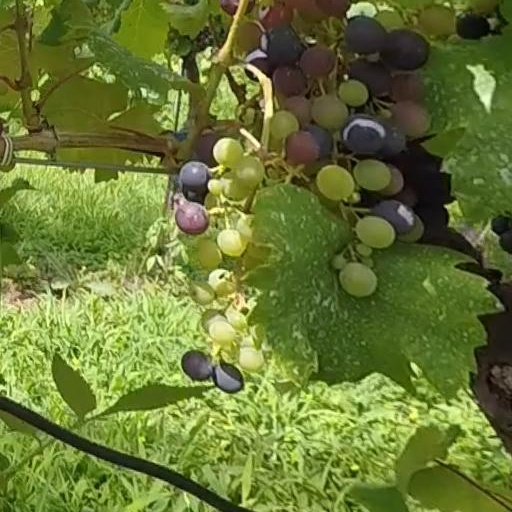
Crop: grape